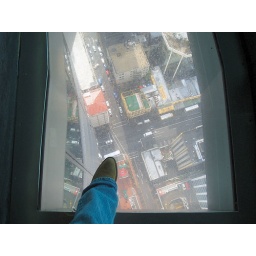
The glass floor of the skytower in Auckland.